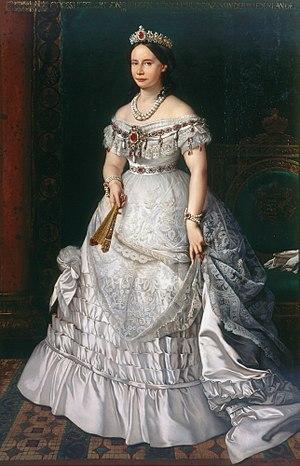
Sophie d'Orange-Nassau, princesse des Pays-Bas, est née le 8 avril 1824 à La Haye et est décédée le 23 mars 1897 à Weimar.